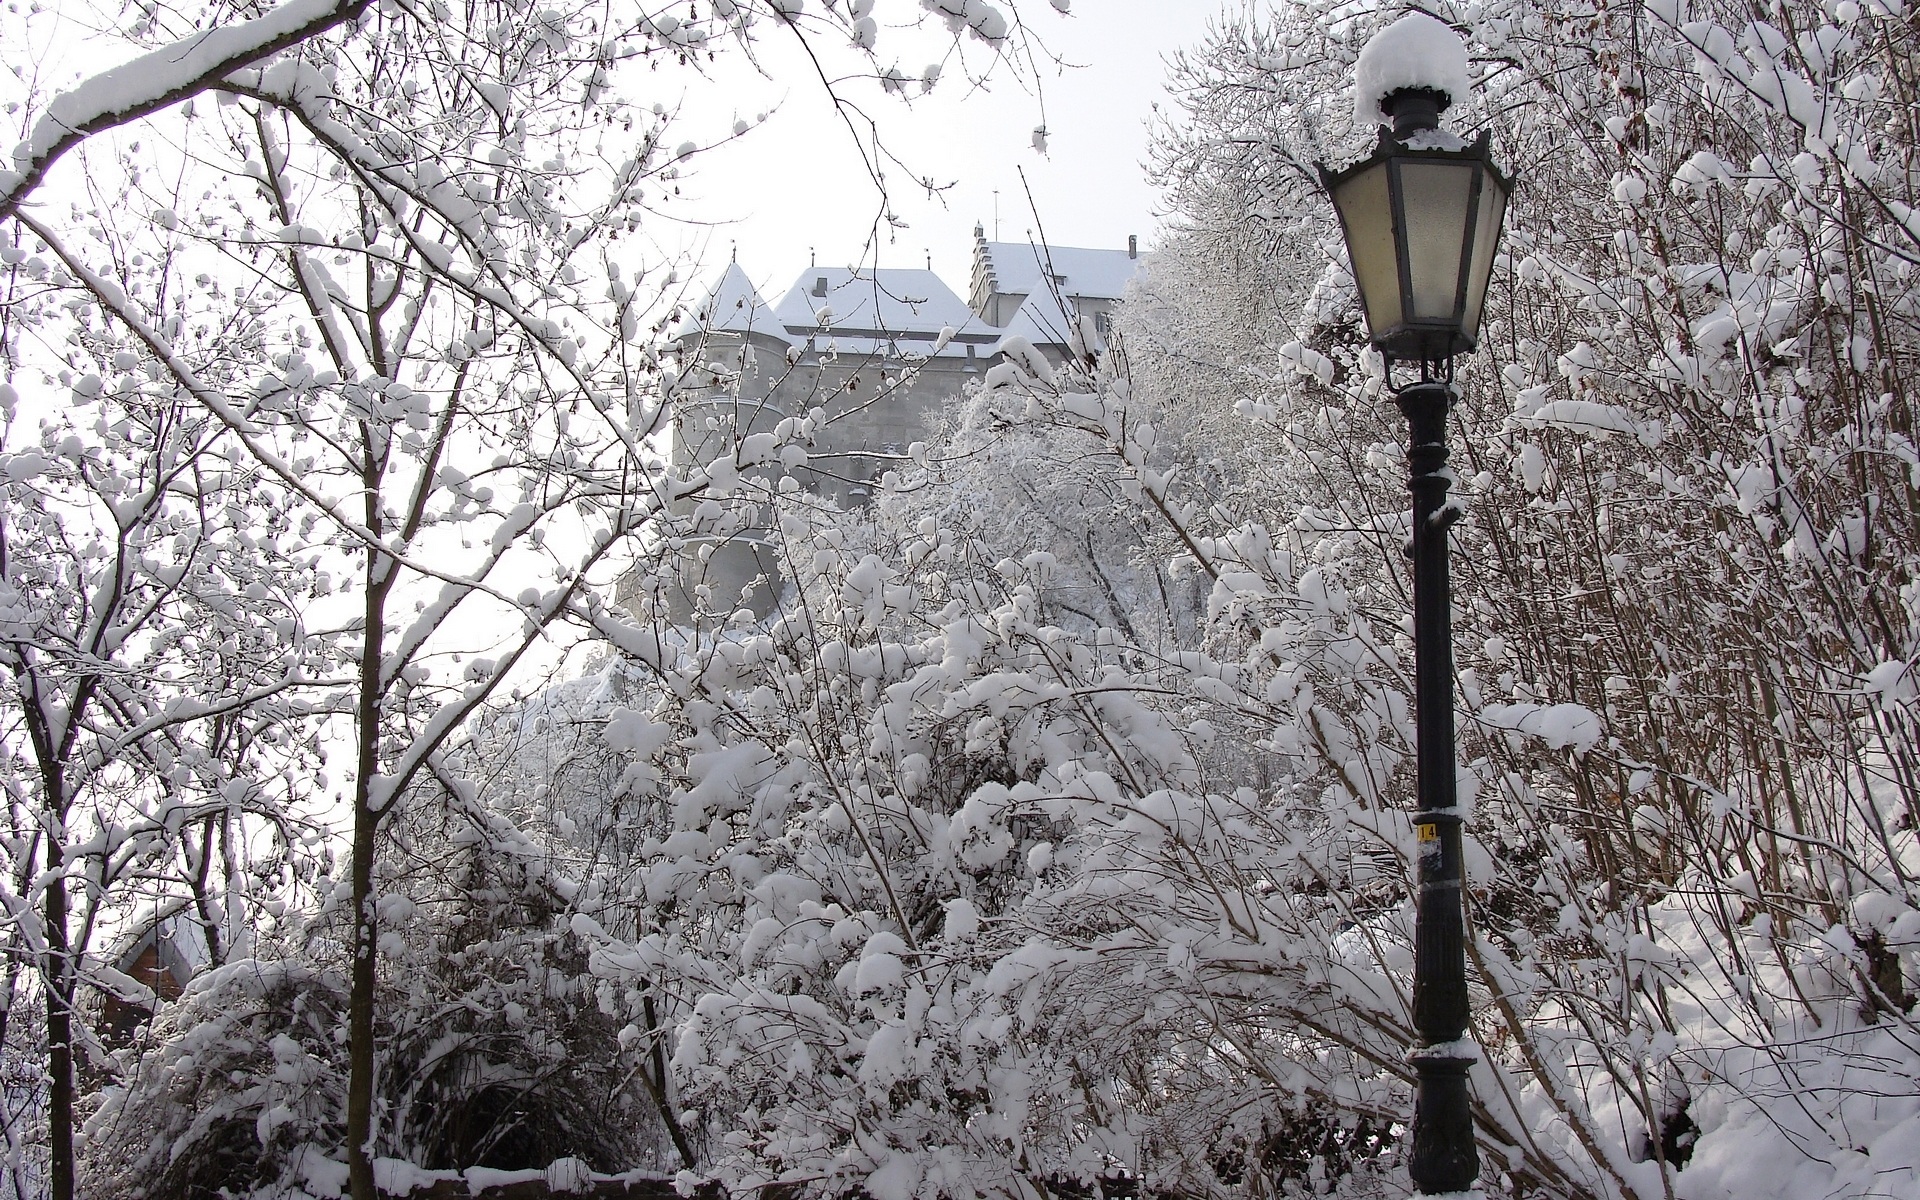
tree, branch, snow, winter, plant, flower, frost, ice, spring, lantern, weather, season, freezing, heidenheim germany, concluded bright stone